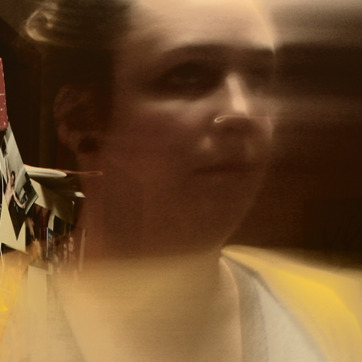
Material: skin